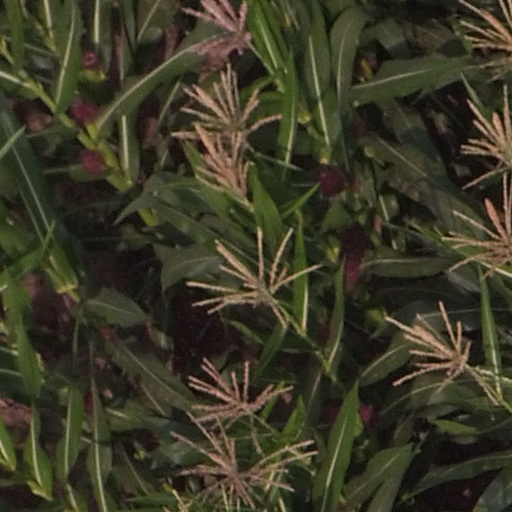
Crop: maize; corn